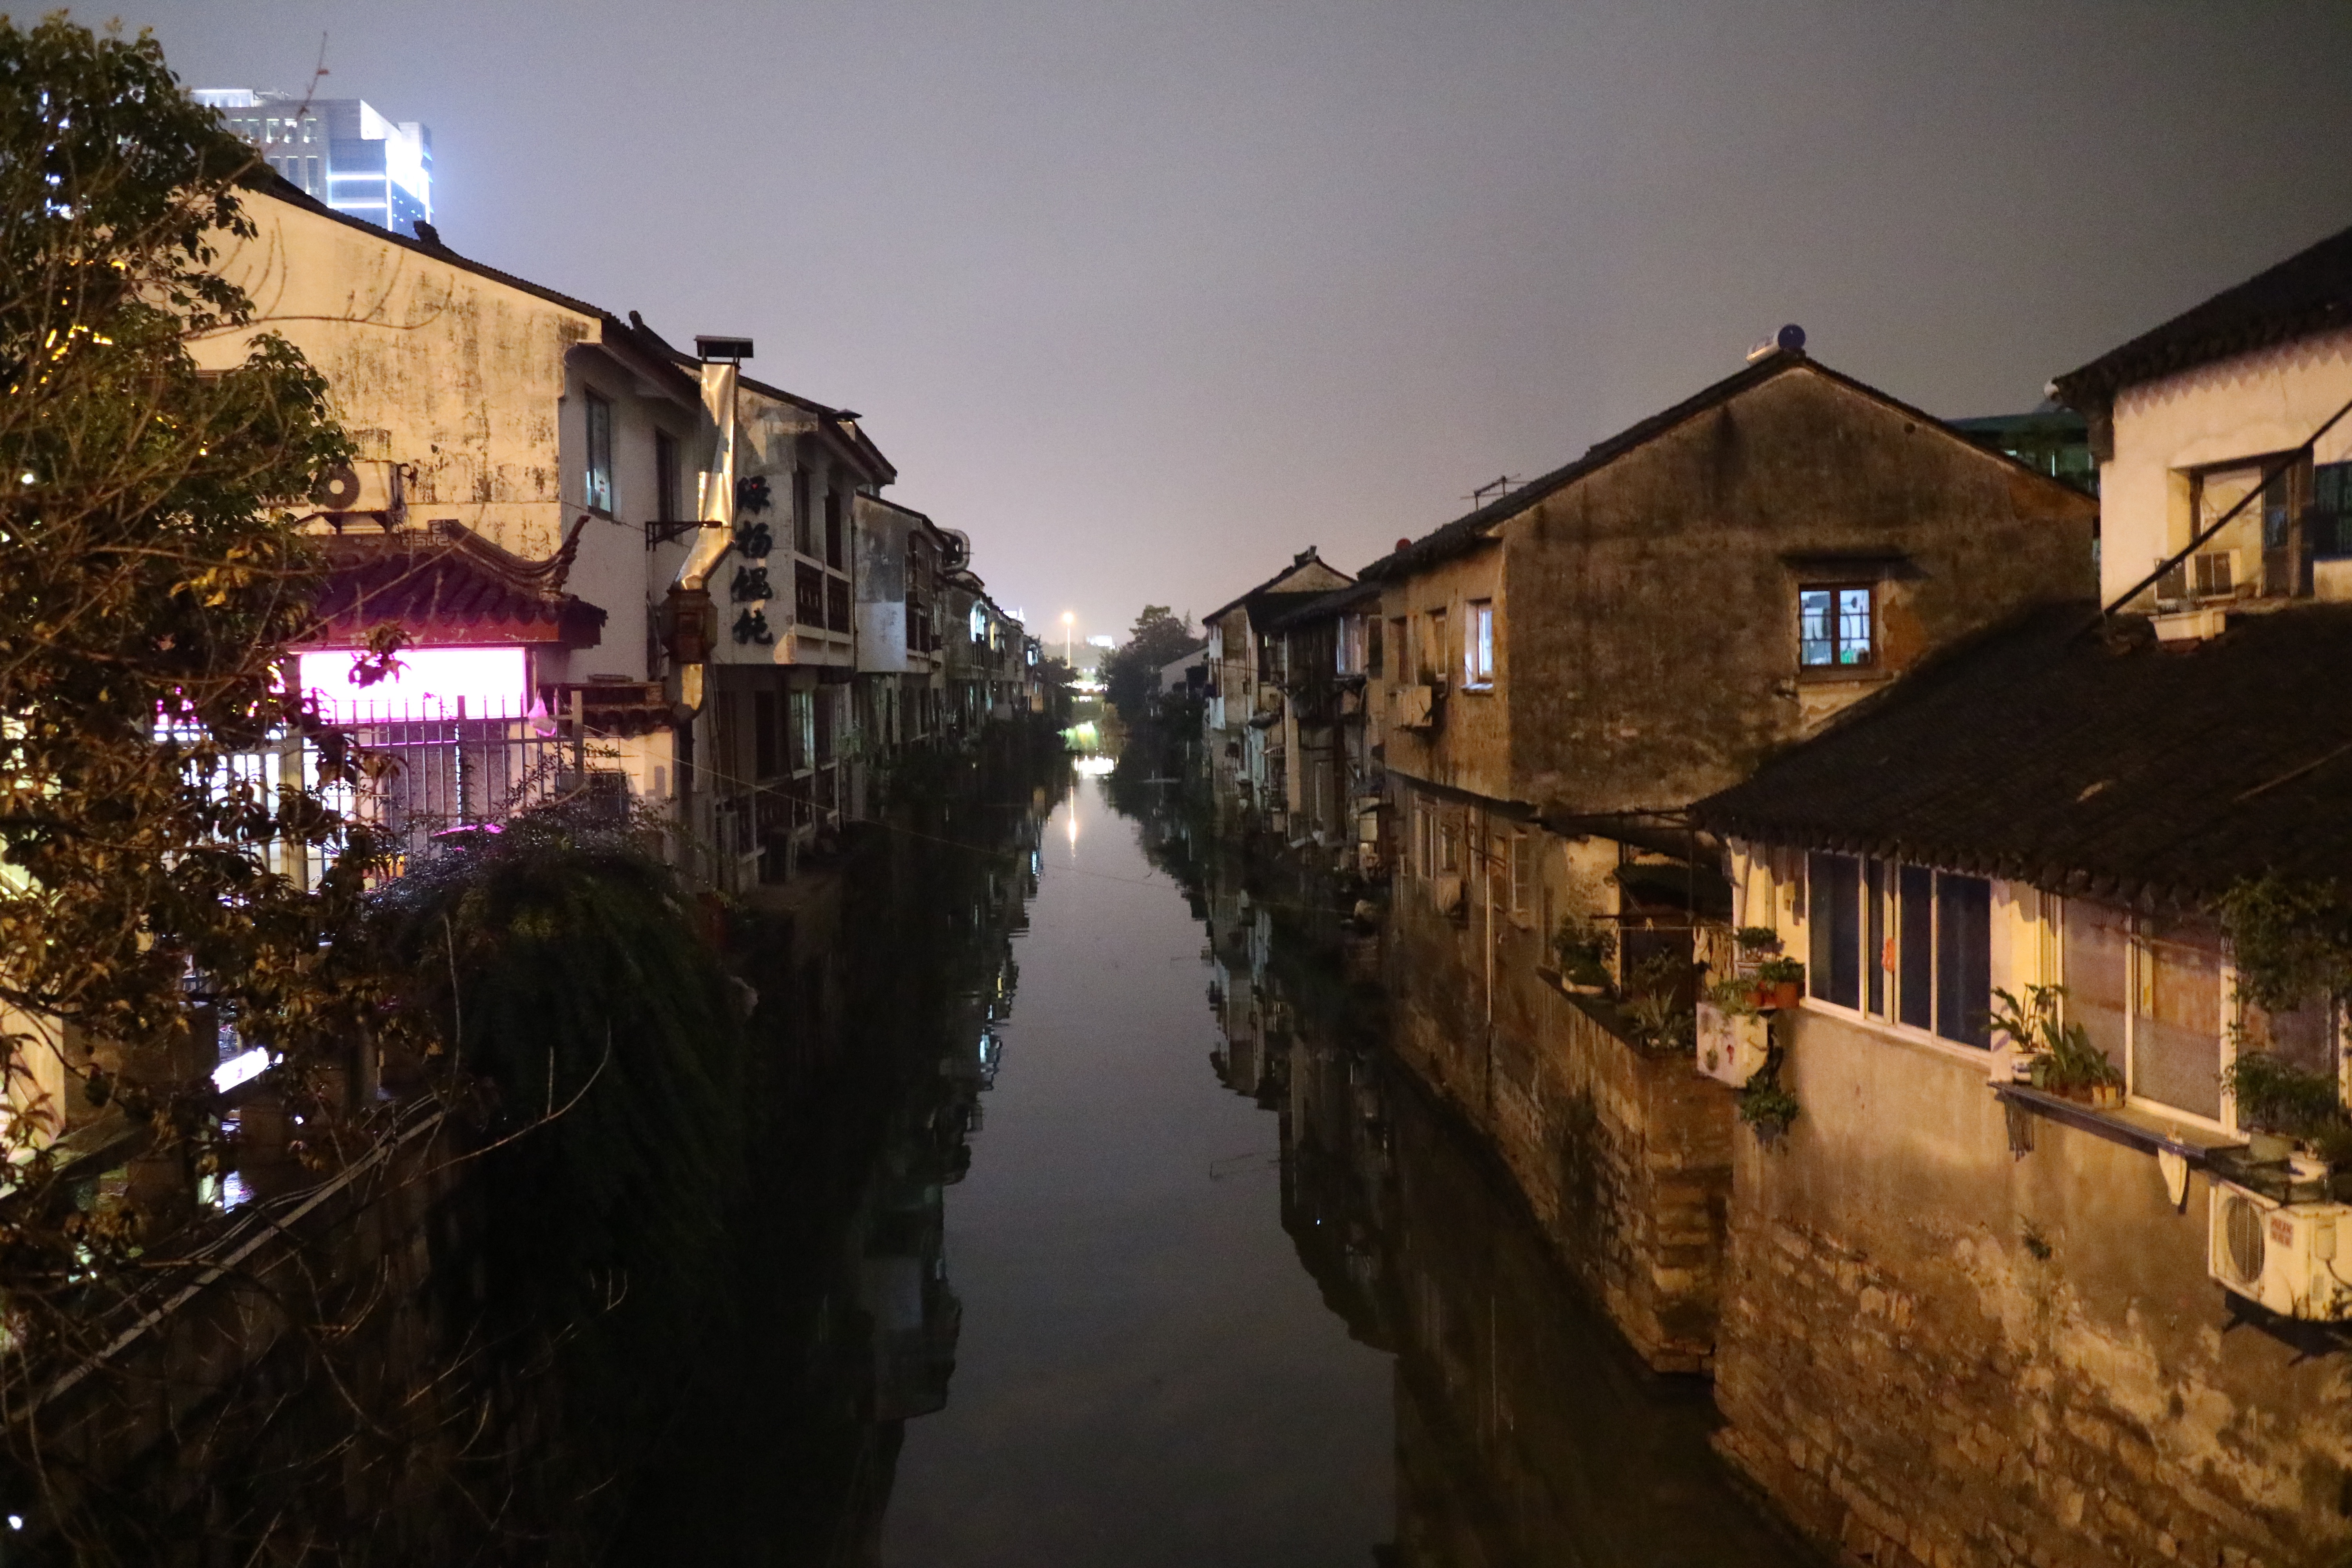
street, night, town, alley, canal, cityscape, village, evening, reflection, waterway, urban area, human settlement